Joe Torsella

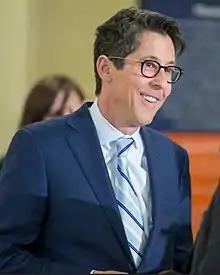
Torsella in 2018

Joseph M. Torsella (born October 8, 1963) is an American politician and former diplomat, who served as the Pennsylvania Treasurer from 2017 to 2021. He is a member of the Democratic Party. Torsella was the U.S. Representative to the United Nations for Management and Reform (with the rank of ambassador) from 2011 to 2014. He previously was President and CEO of the National Constitution Center in Philadelphia from 1997 to 2003 and again from 2006 to 2008. He was the Chairman of the Pennsylvania State Board of Education from 2008 through 2011. Torsella was elected as Pennsylvania Treasurer in 2016, losing re-election in 2020 to Republican Stacy Garrity.